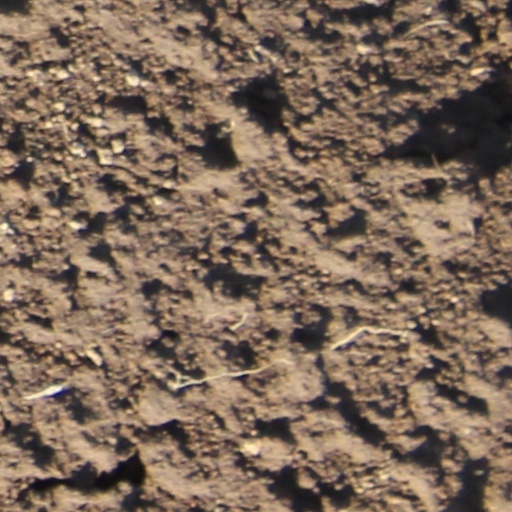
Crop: wheat